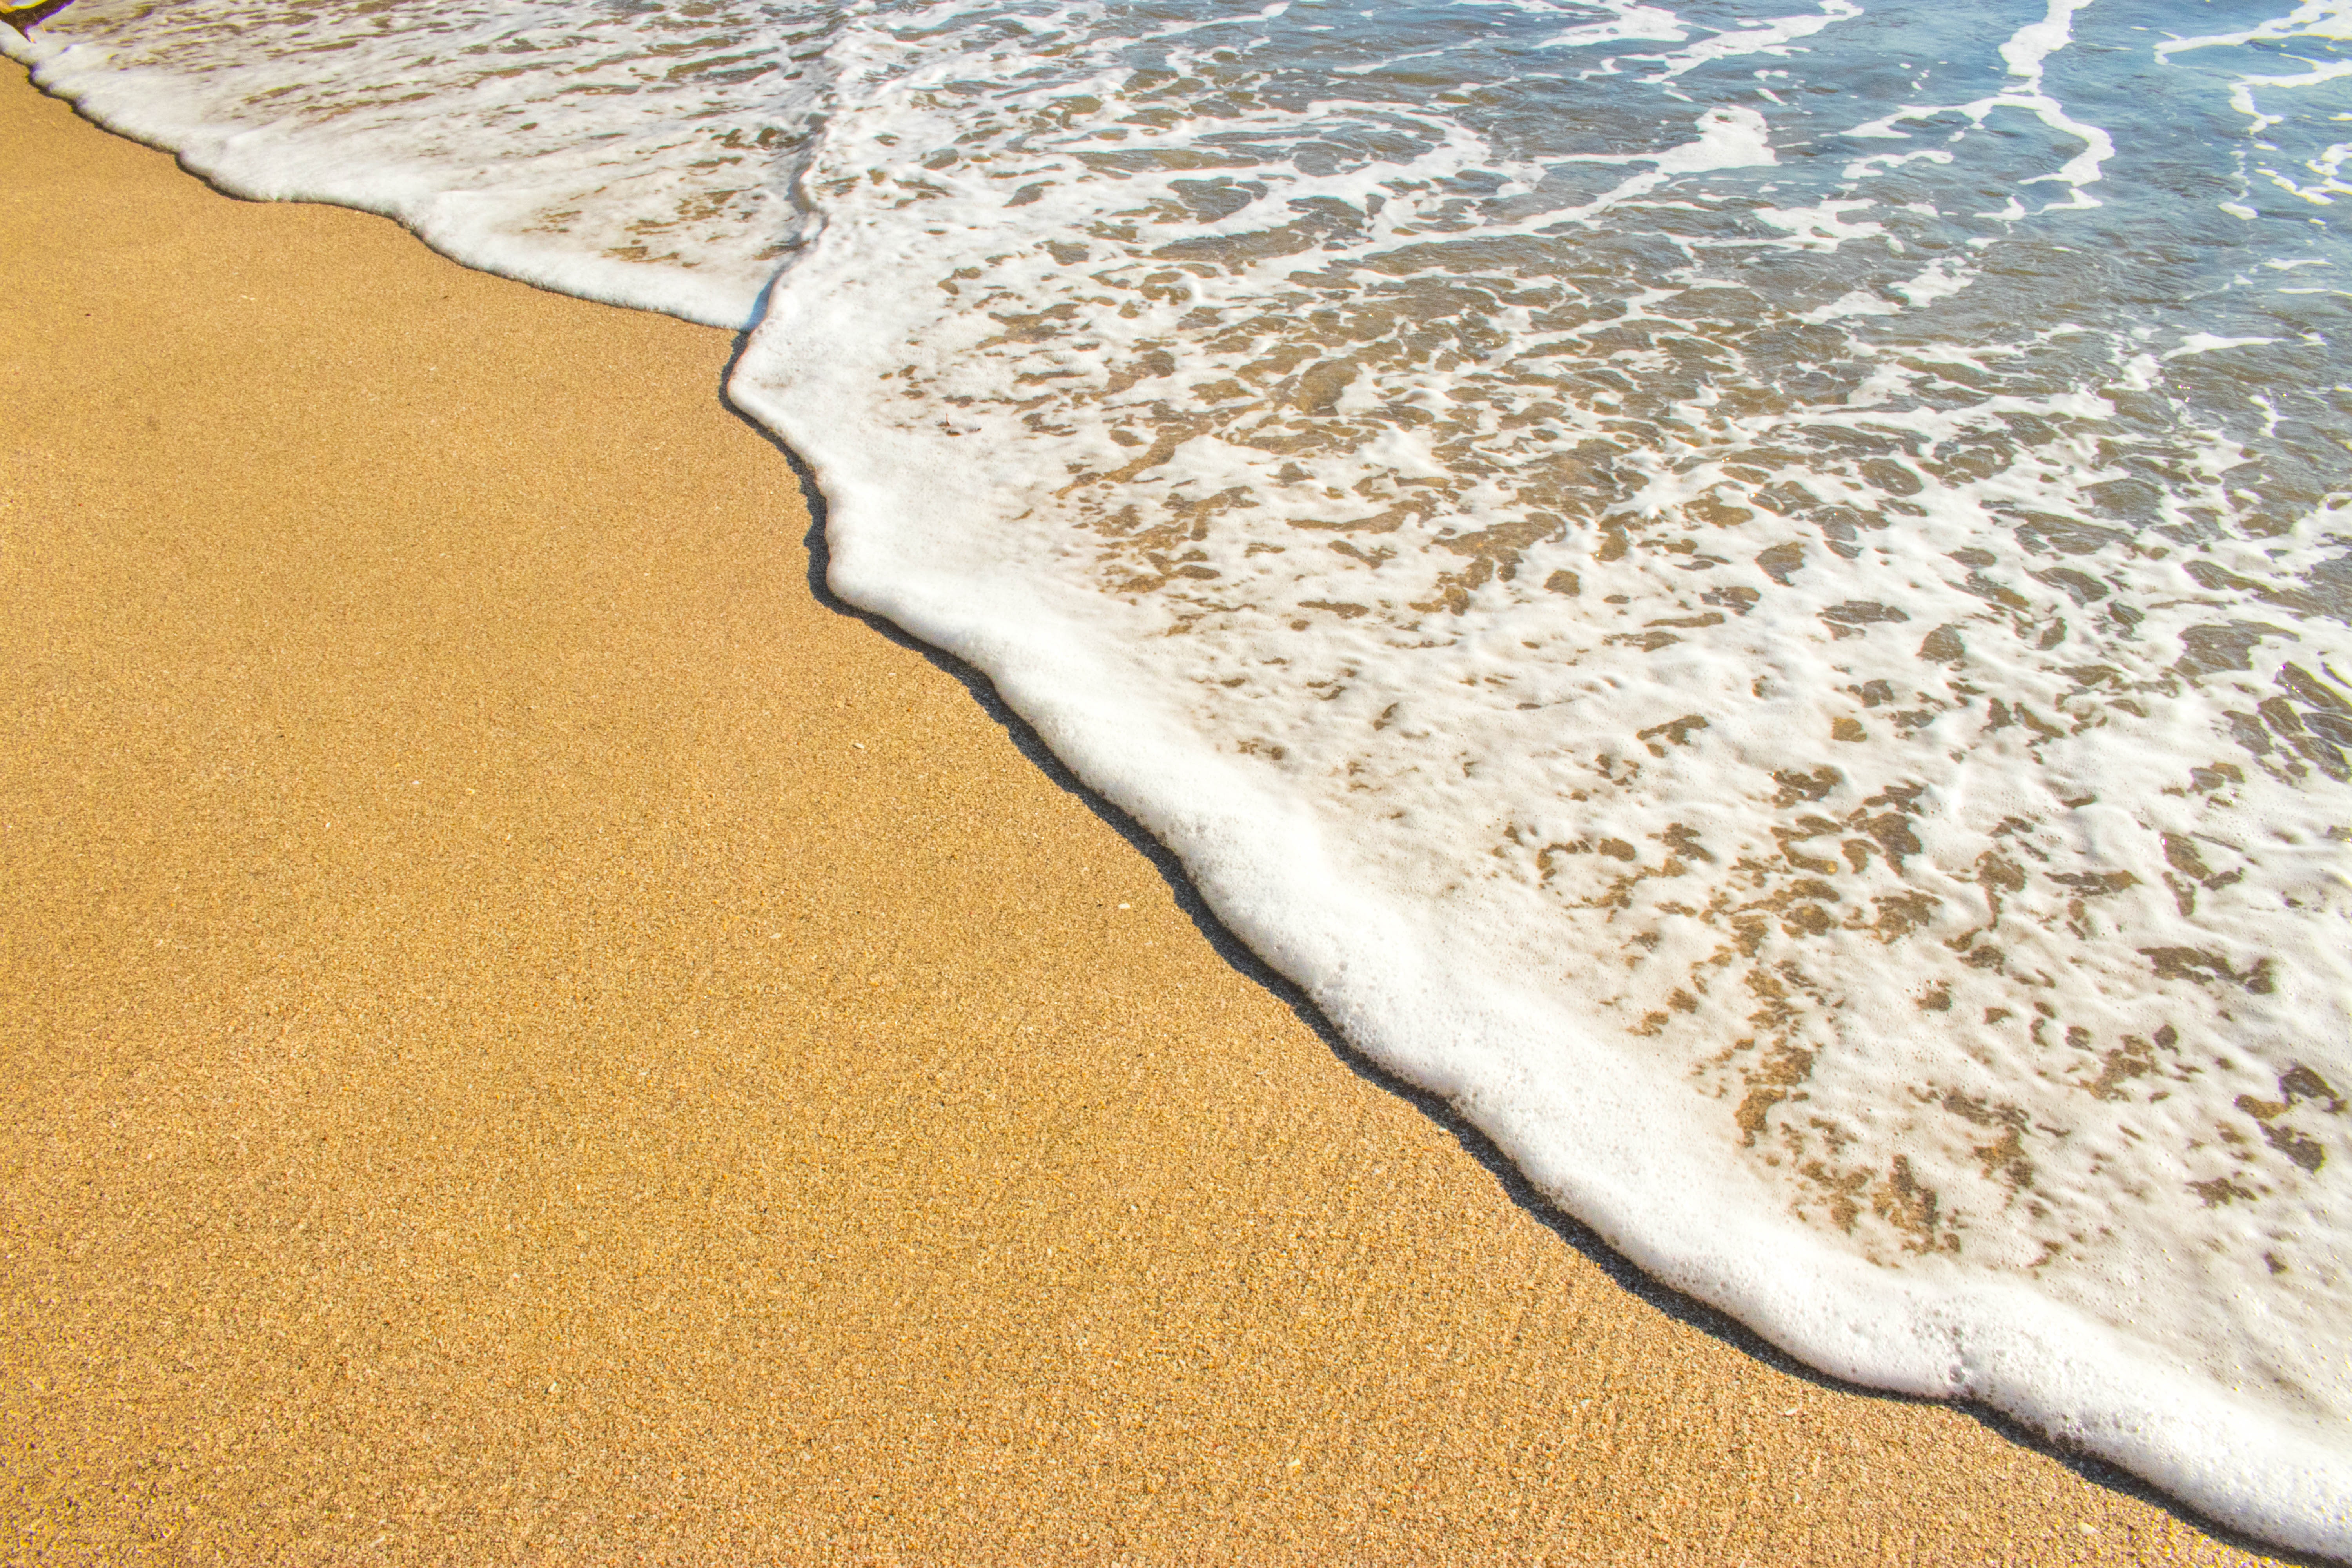
sand, shore, wave, beach, sea, coast